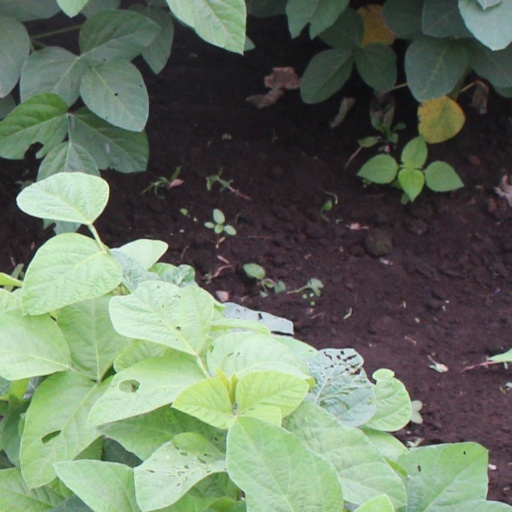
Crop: soybean